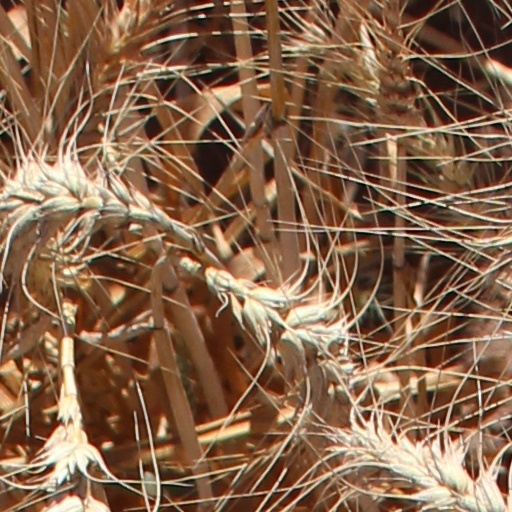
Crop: wheat